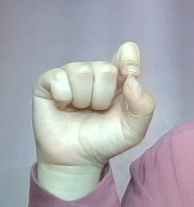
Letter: fa